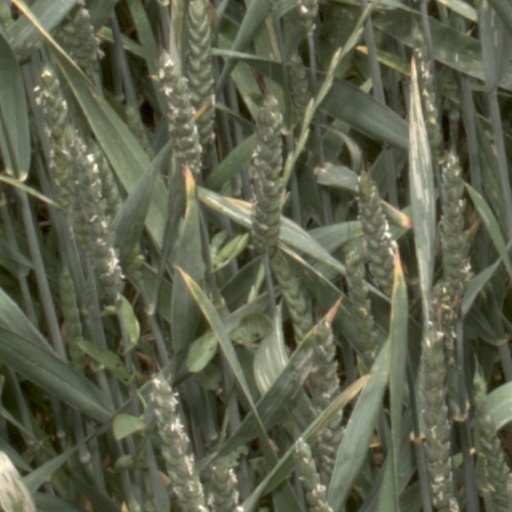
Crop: wheat